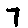
Label: 7